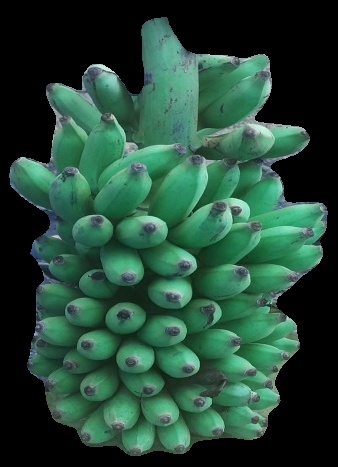
Variety: elakki-bale
Grade: grade2